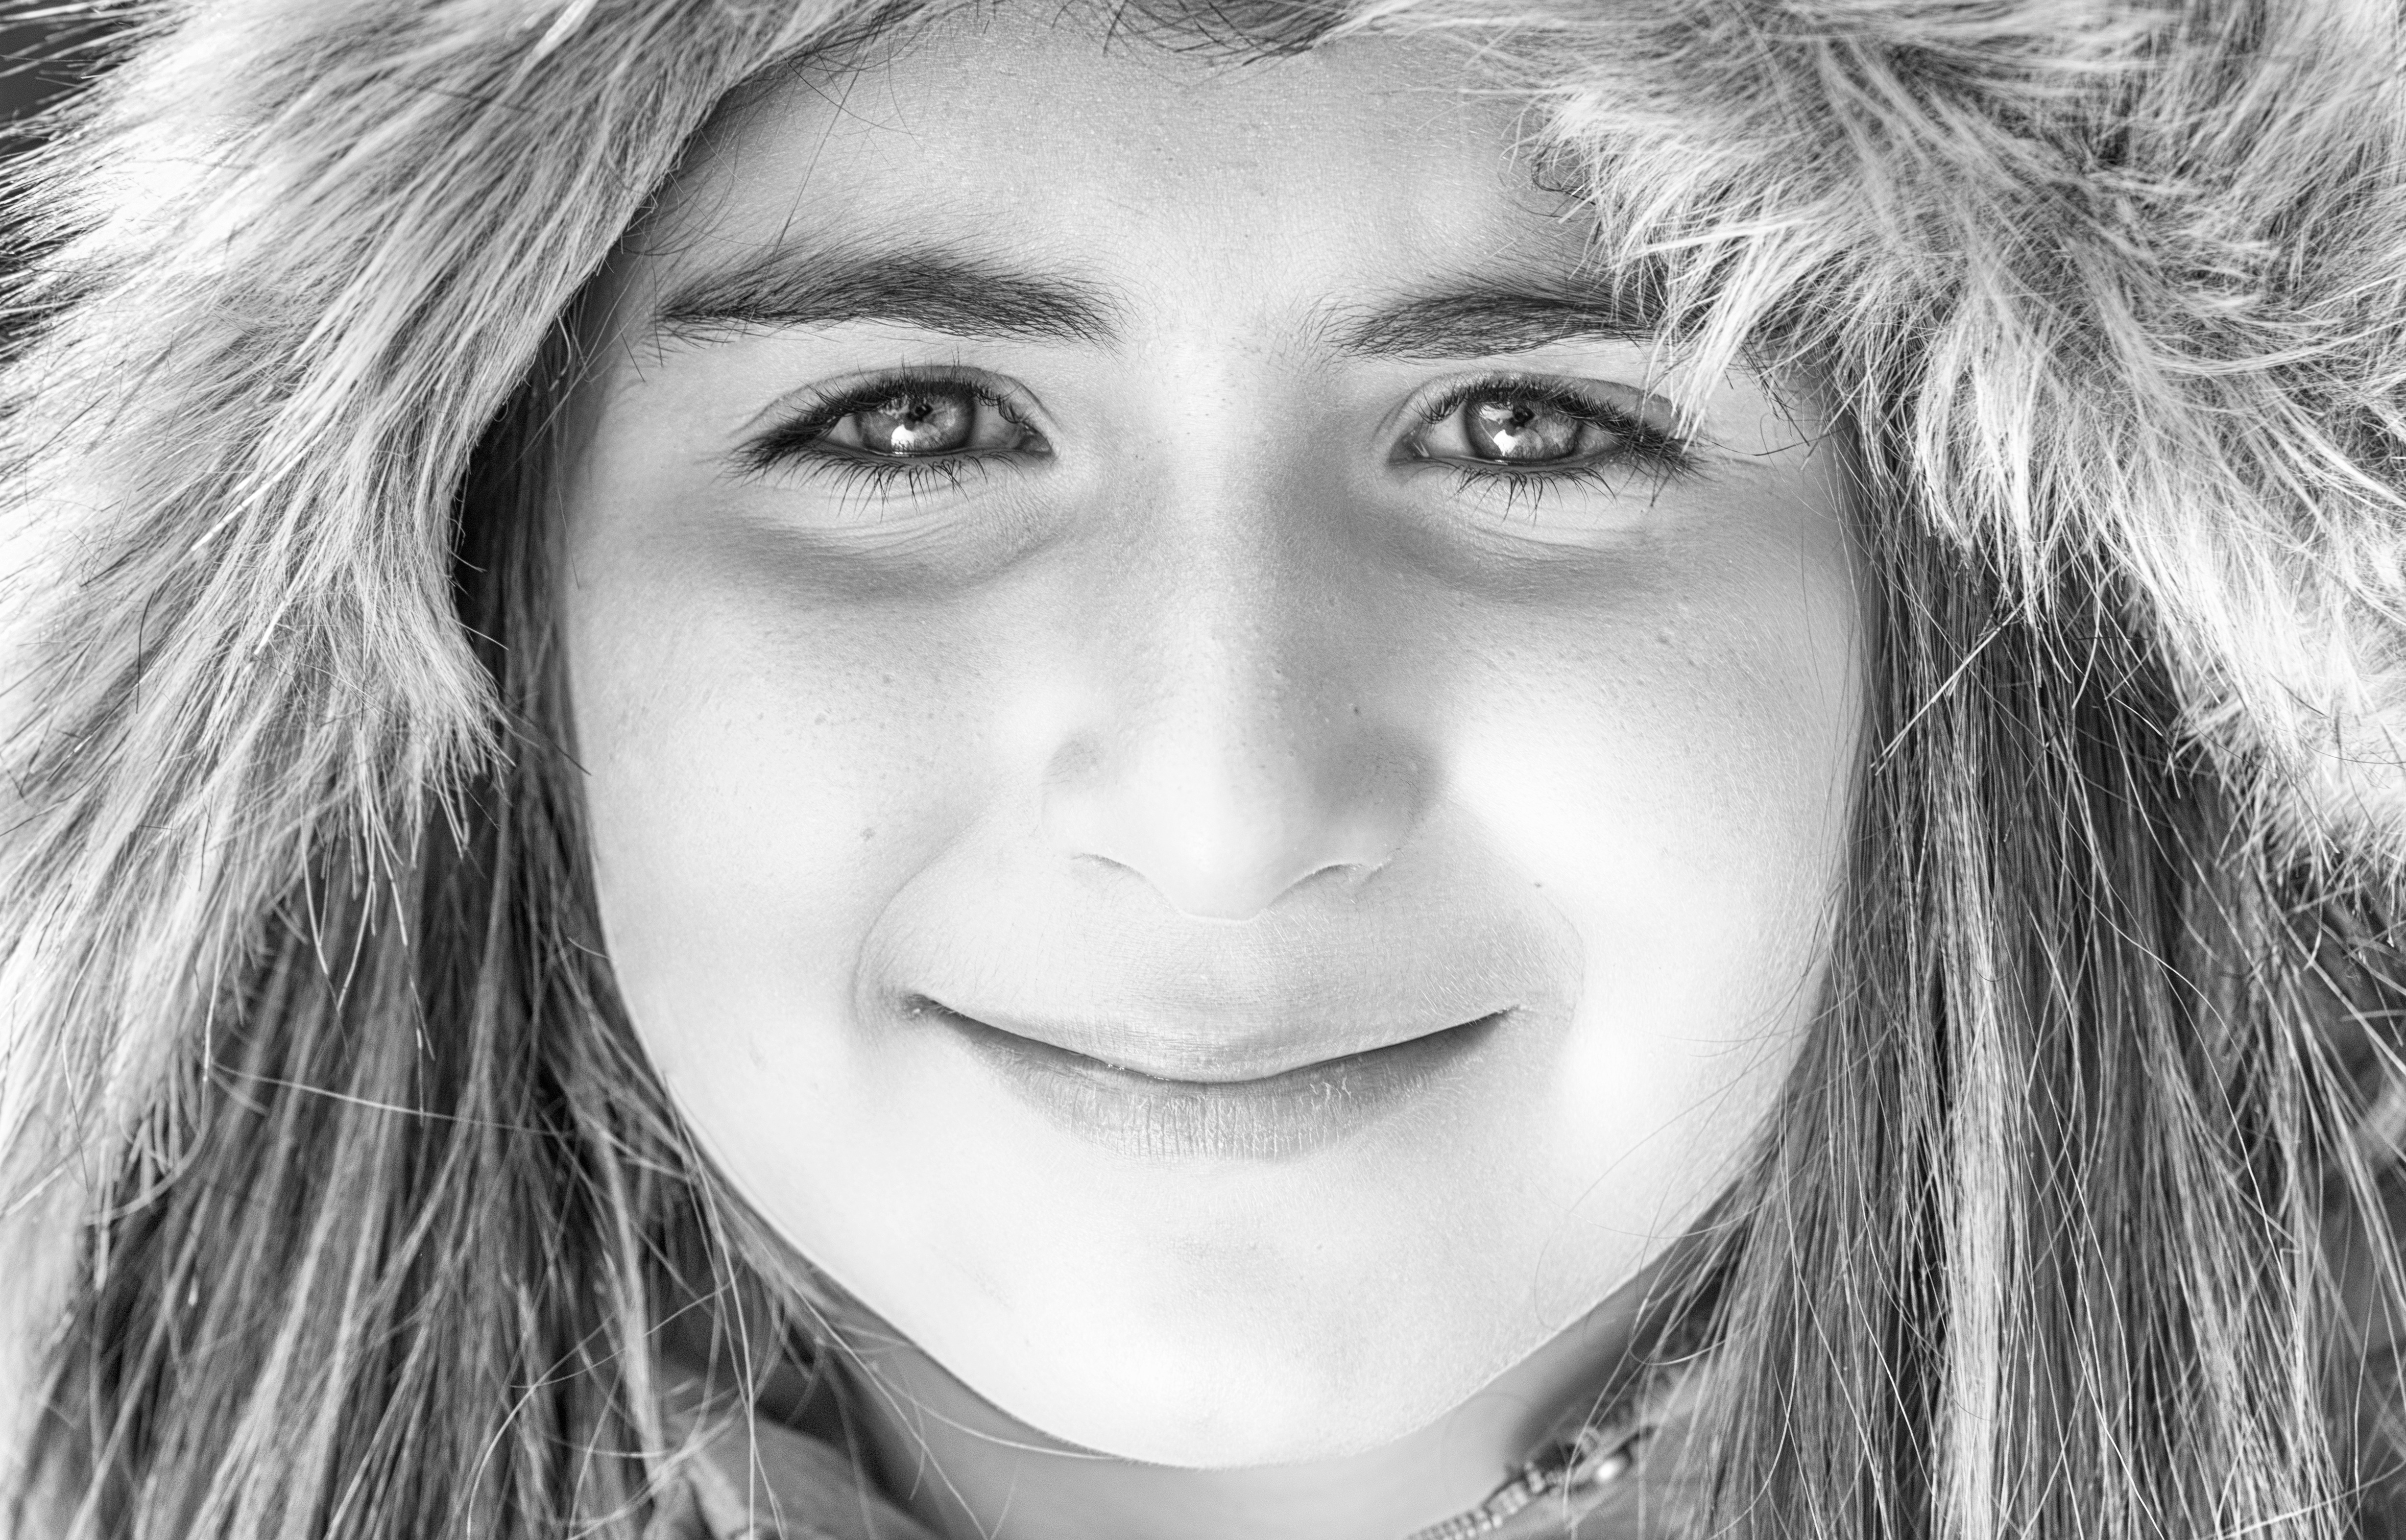
person, black and white, girl, hair, white, photography, portrait, model, black, monochrome, facial expression, smile, long hair, close up, human body, face, nose, sketch, drawing, eye, head, beauty, organ, photo shoot, brown hair, monochrome photography, portrait photography